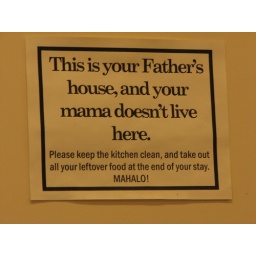
A sign above the sink in the kitchen at the retreat.